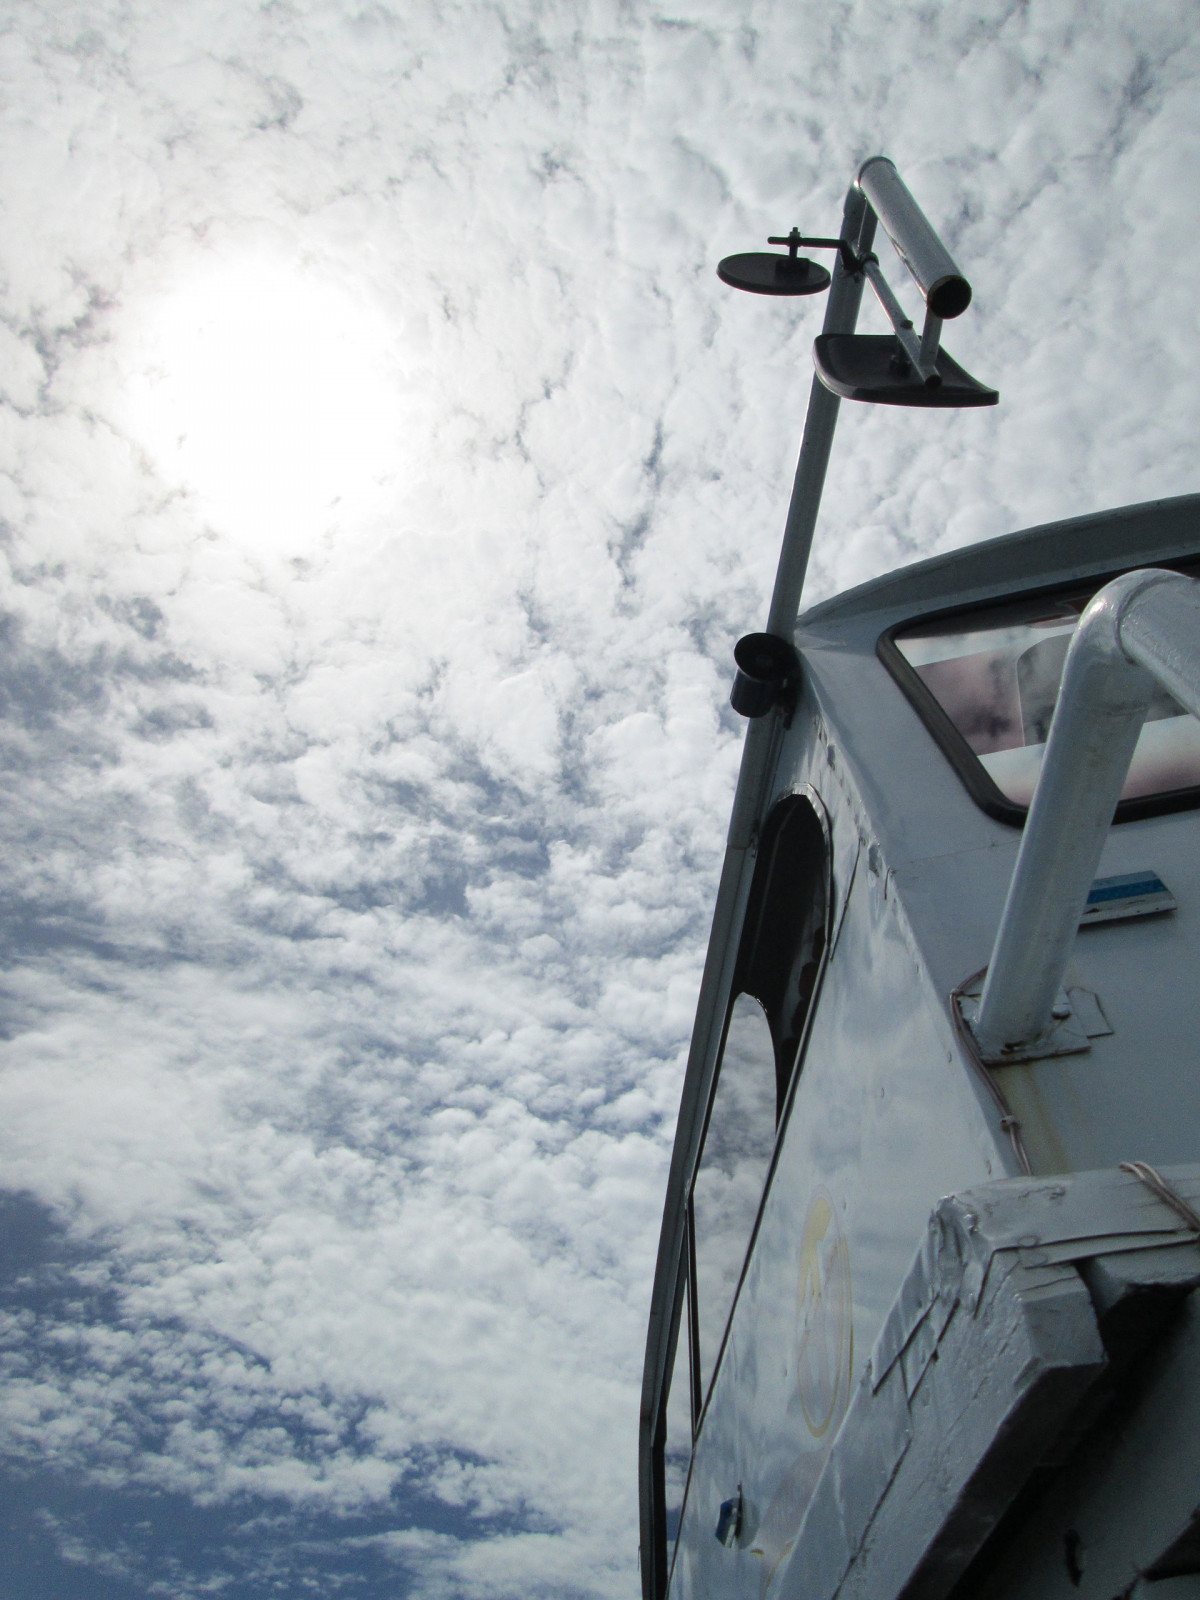
Tags: wind, vehicle, mast